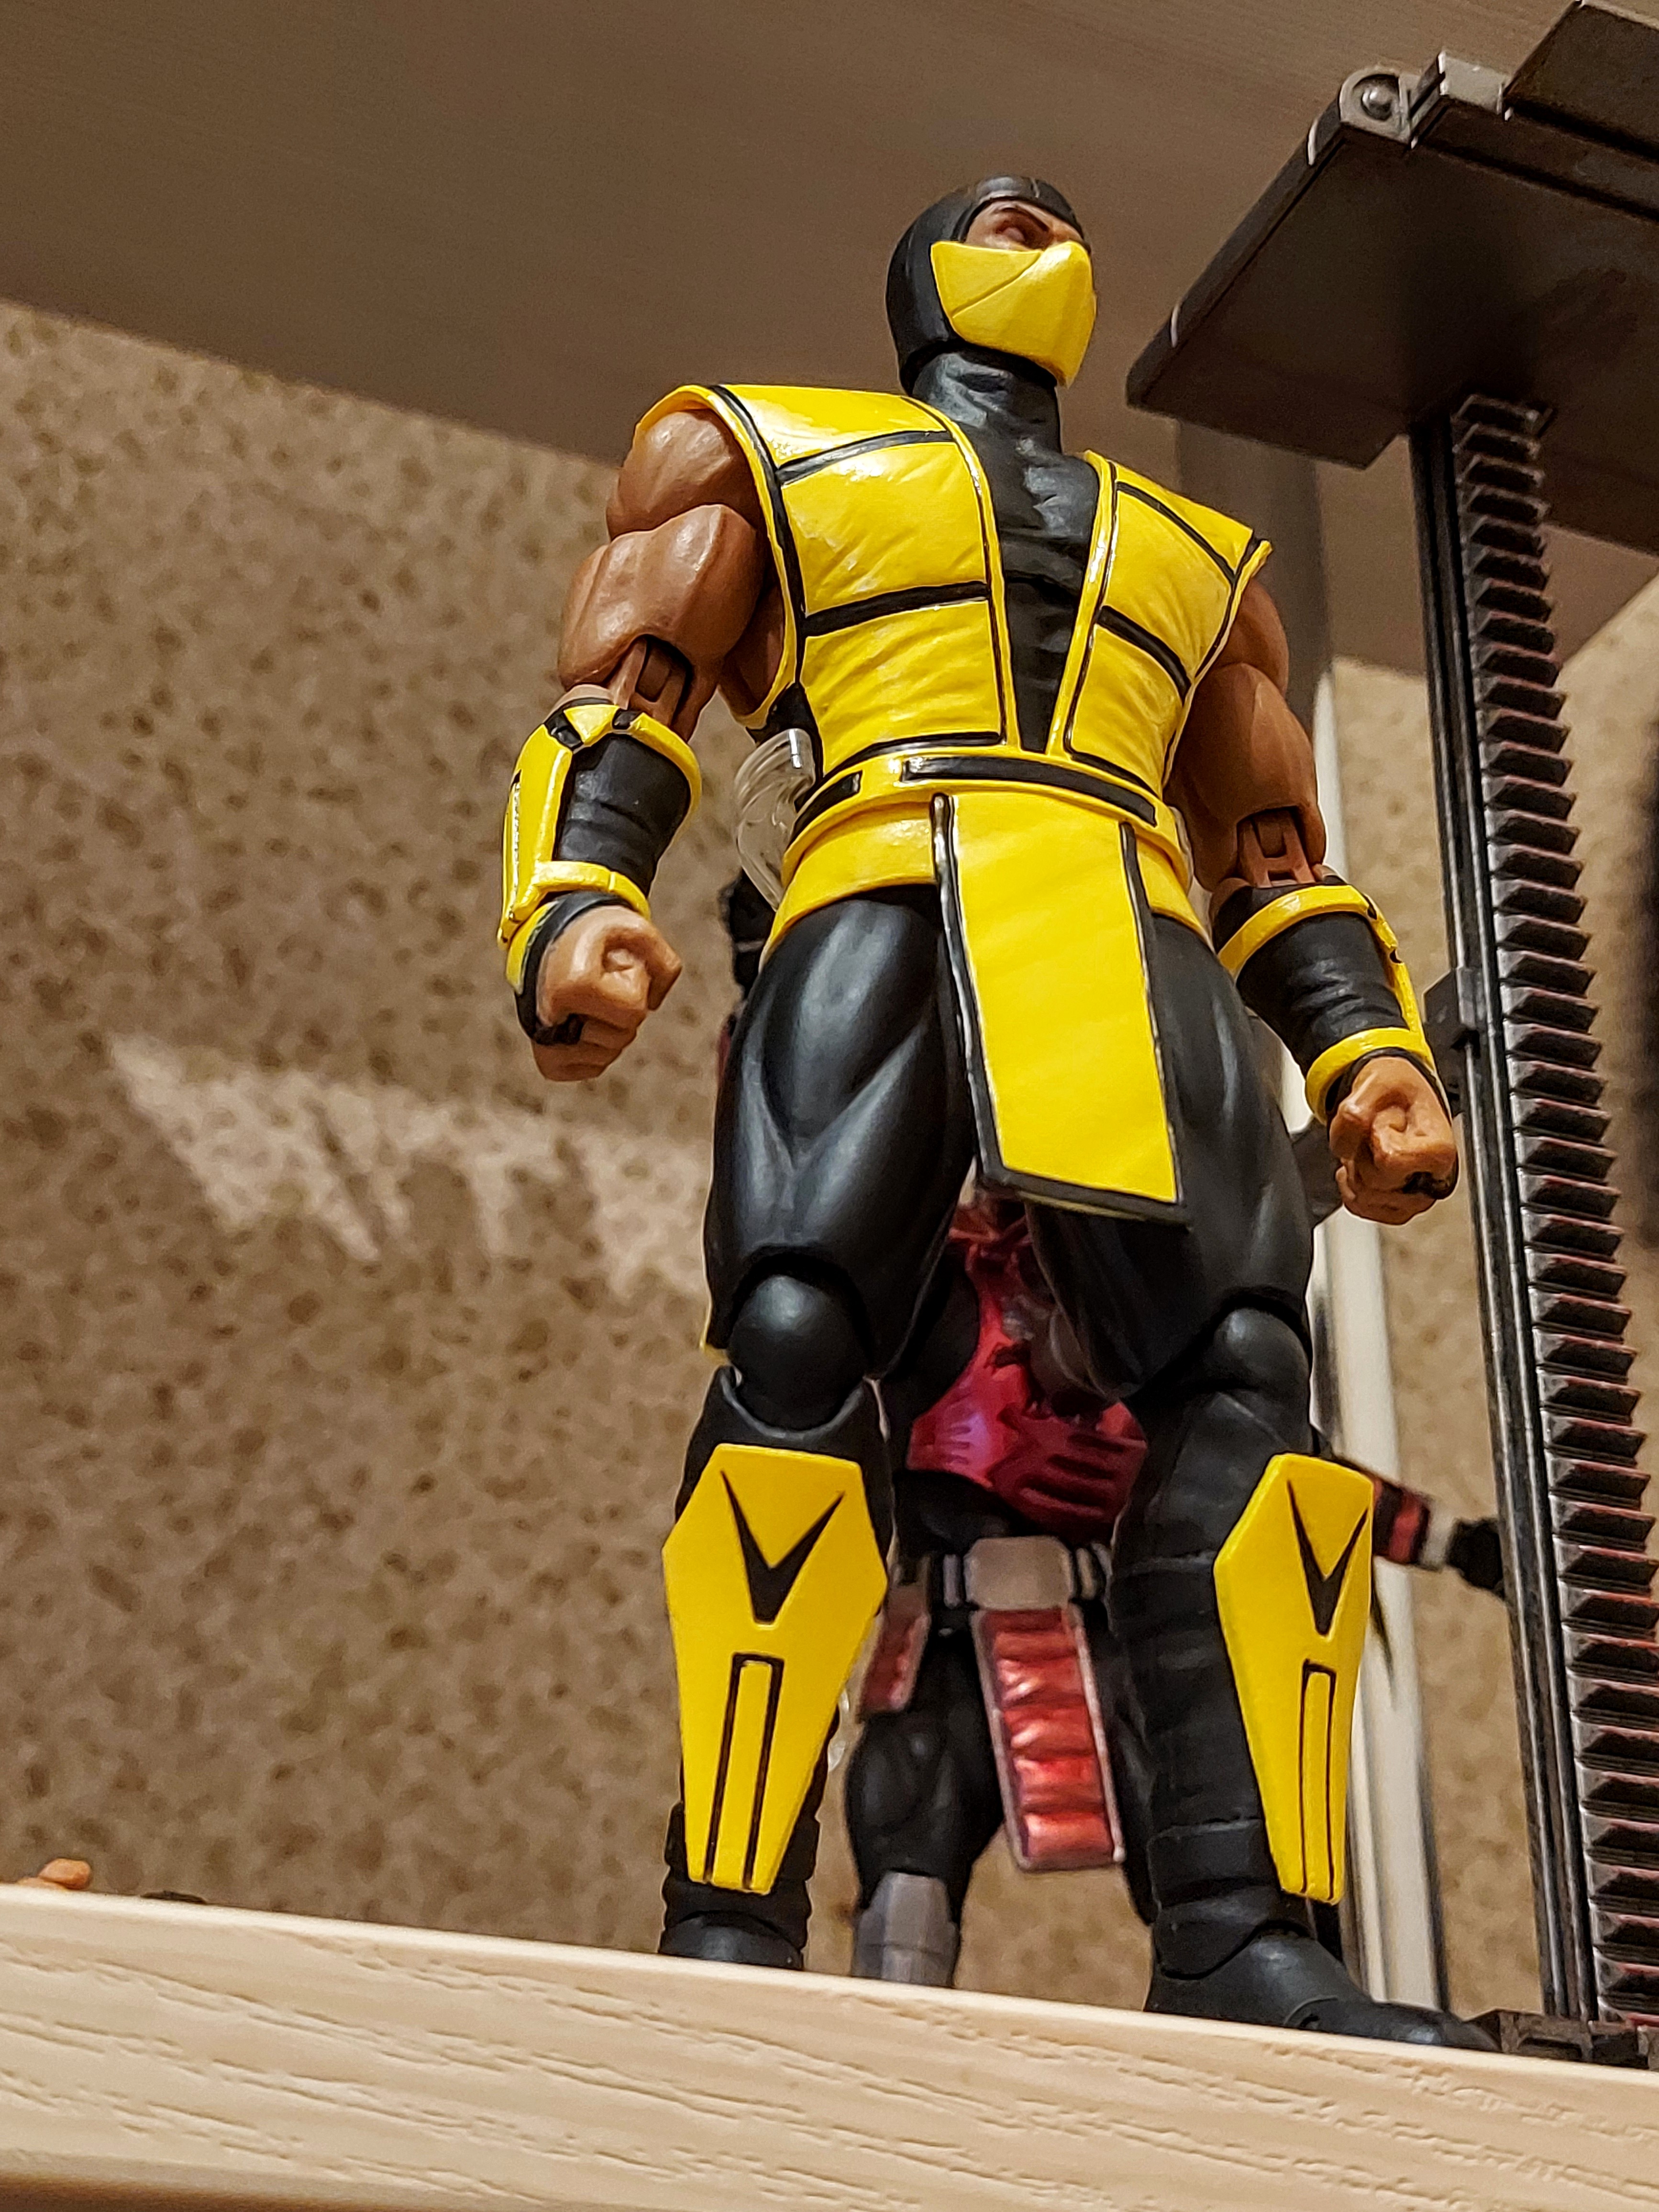
scorpion, storm, collectibles, helmet, toy, mecha, headgear, armour, Ballistic vest, personal protective equipment, machine, sleeve, thigh, fictional character, action figure, robot, metal, costume, carmine, fiction, figurine, hero, competition event, breastplate, recreation, animation, knight, soil